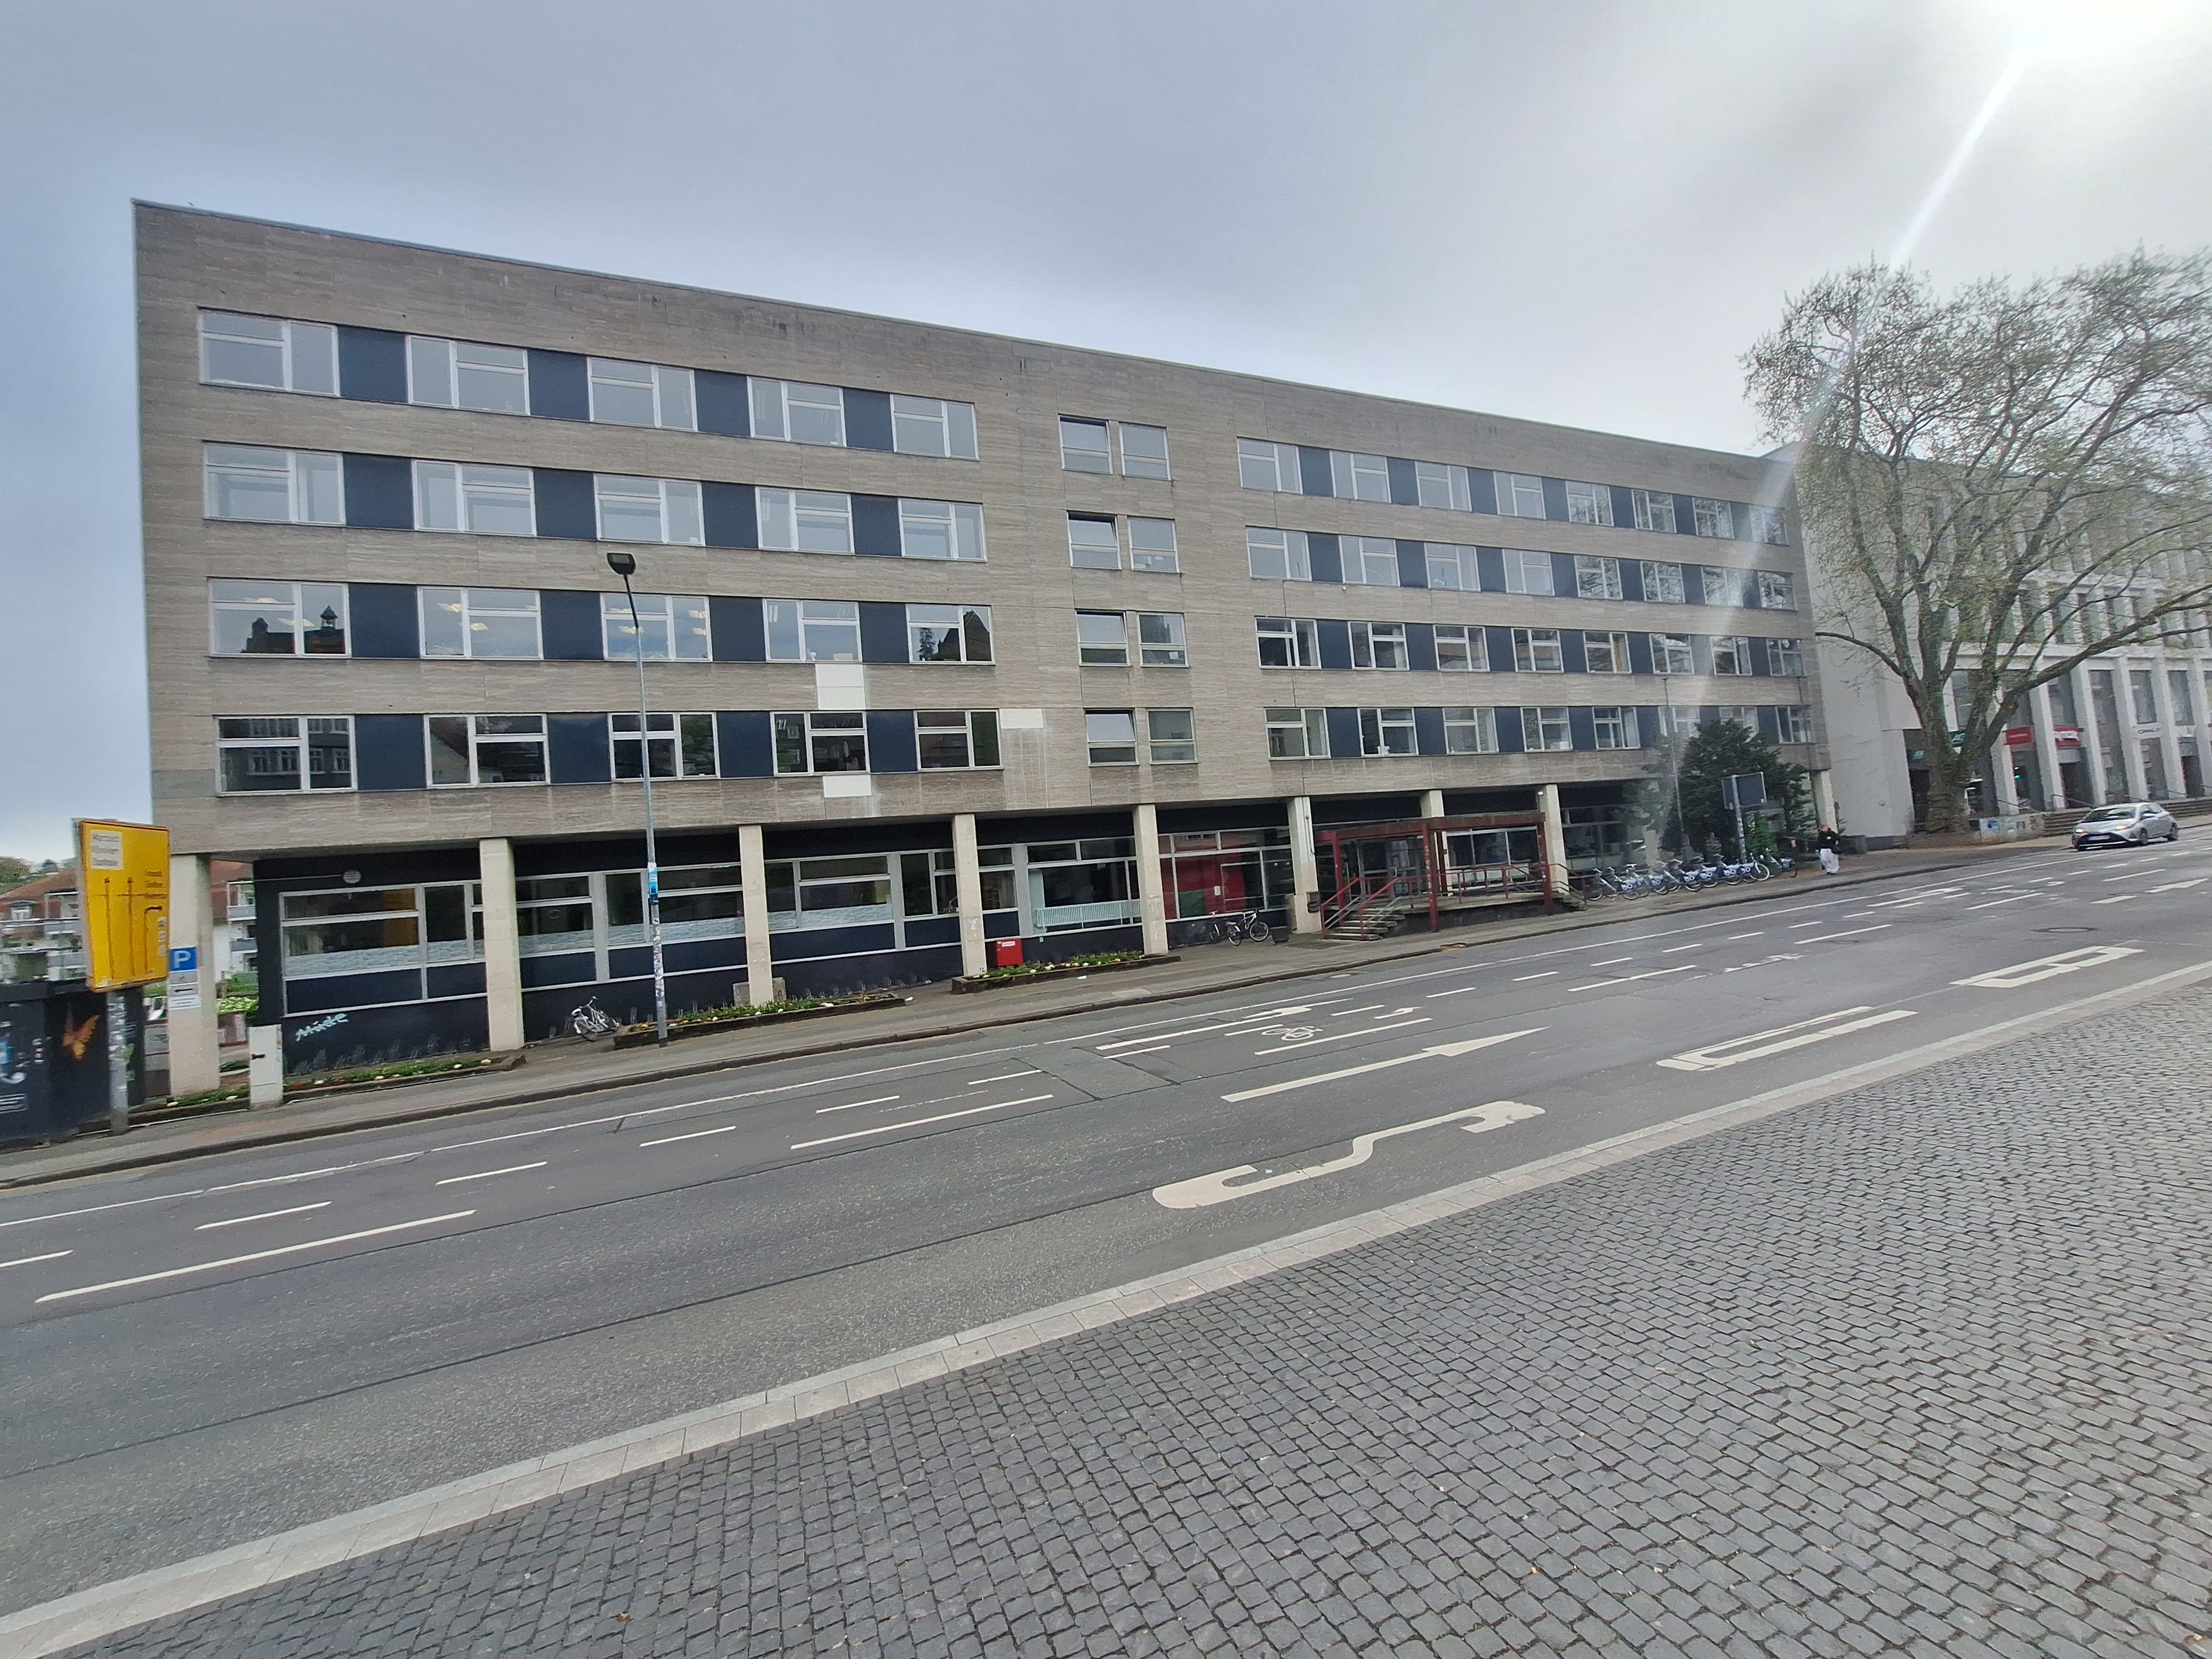
Building: Universitätsstraße 6